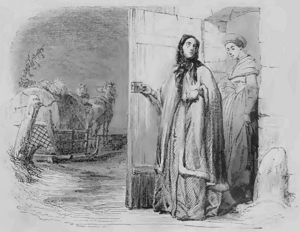
Illustration pour ""Le Tourbillon de Neige"". Travail d'un artiste anonyme, publié en 1843."
La Tempête de neige est une nouvelle d'Alexandre Pouchkine écrite en 1830 et publiée en 1831 parmi les Récits de feu Ivan Pétrovitch Bielkine.